James Wolfensohn

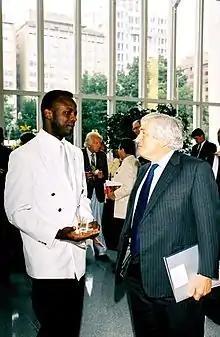
Nigerian artist Ibiyinka Alao and James D. Wolfensohn in Washington, D.C. in 2004.

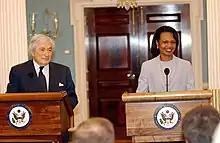
Wolfensohn speaking at a press conference with Condoleezza Rice in 2006.

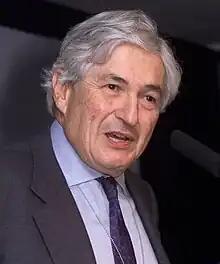
Wolfensohn in 2000

Wolfensohn became the ninth president of the World Bank on 1 July 1995 after he was nominated by U.S. President Bill Clinton. He was unanimously supported by the bank's board of executive directors for a second five-year term in 2000, becoming the third person to serve two terms in the position after Eugene R. Black and Robert McNamara. He visited more than 120 countries around the world during his term as president. Speaking of the People's Republic of China, he said, "China never borrowed less than $3 billion a year during my tenure. They were the most significant client". He believed that the People's Republic of China sought to obtain know-how in addition to money from the Bank, with the People's Republic going from a net borrower to holding over two and a half trillion in foreign exchange reserves.